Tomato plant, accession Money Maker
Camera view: bottom (45 deg); turntable rotation: 210 degrees
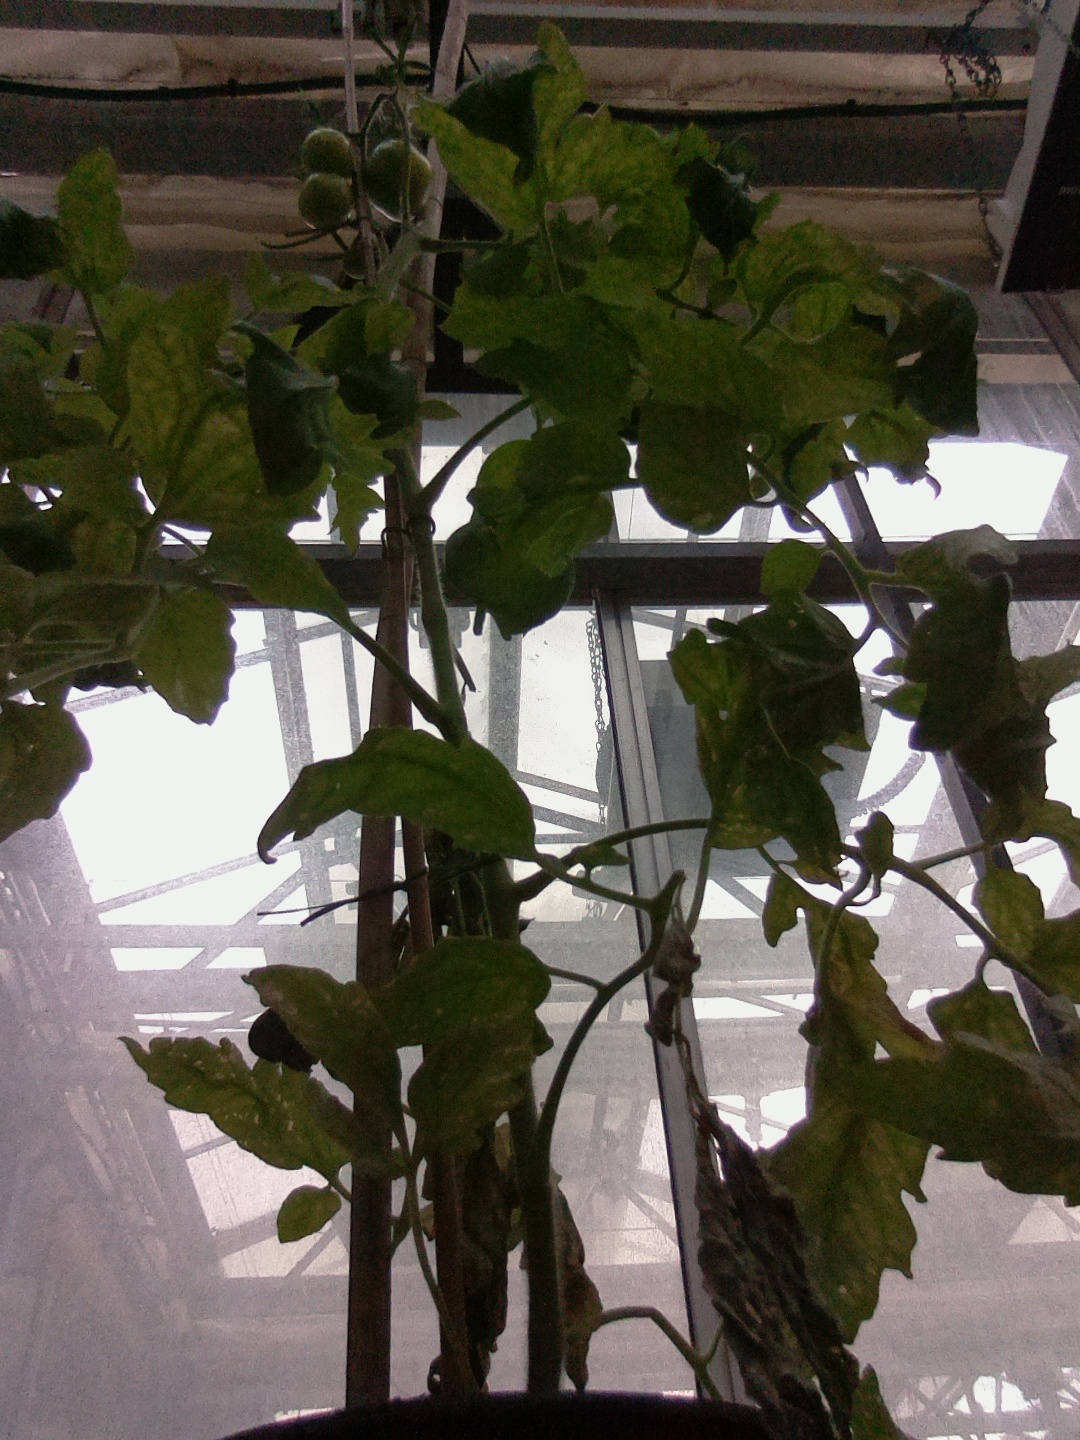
BBCH growth stage 73: 30%-40% of final fruit size